Charles Philip, Duke of Södermanland

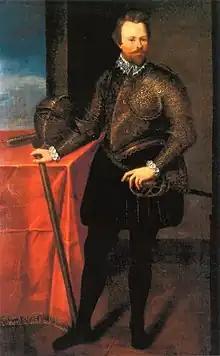

Prince Charles Philip of Sweden, Duke of Södermanland, "("; 22 April 1601 – 25 January 1622) was a Swedish prince, Duke of Södermanland, Närke and Värmland. Charles Philip was the second surviving son of King Charles IX of Sweden and his second spouse, Duchess Christina of Holstein-Gottorp.